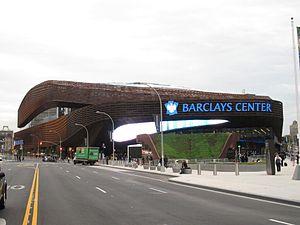
Le Barclays Center est une salle omnisports située dans l'arrondissement de Brooklyn à New York. Sa capacité est de 17 732 places pour les rencontres de basket-ball. Elle accueille les matchs à domicile des Nets de Brooklyn, une équipe de basket-ball évoluant dans la National Basketball Association. A partir de 2020, il accueille également des matchs à domicile du New York Liberty de la Women's National Basketball Association. Pour le hockey, elle accueille également les Islanders de New York depuis le début de la saison 2015-2016. La capacité maximale pour le hockey est de 15 795 places, ce qui en fera la deuxième plus petite enceinte de la Ligue nationale de hockey, juste après le domicile des Jets de Winnipeg, le Bell MTS Place avec ses 15 321 places.
Cette page présente une liste des équipes de la Ligue nationale de hockey, ligue professionnelle de hockey sur glace d'Amérique du Nord. Depuis les débuts de la ligue, en 1917, seuls les Canadiens de Montréal et la franchise des Maple Leafs de Toronto ont toujours évolué dans la LNH. Les Canadiens sont l'équipe la plus titrée avec vingt-quatre Coupes Stanley.
Le tableau suivant est un bilan saison par saison des Nets de Brooklyn avec les performances réalisées par la franchise depuis sa création en 1967, avec les saisons passées en ABA jusqu'en 1976. La franchise réalise son entrée en NBA à partir de la saison 1976-1977 en tant que Nets de New York.